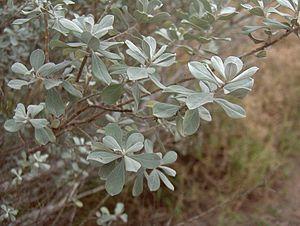
Leucophyllum frutescens, parfois appelée Sauge du désert ou Sauge du Texas, est une plante à fleur de la famille des Scrophulariaceae, originaire des déserts du sud-ouest des États-Unis et du nord du Mexique. Du point de vue de la systématique, le nom vernaculaire de sauge prête à confusion dans la mesure où le genre Leucophyllum n'a aucune relation avec le genre Salvia.